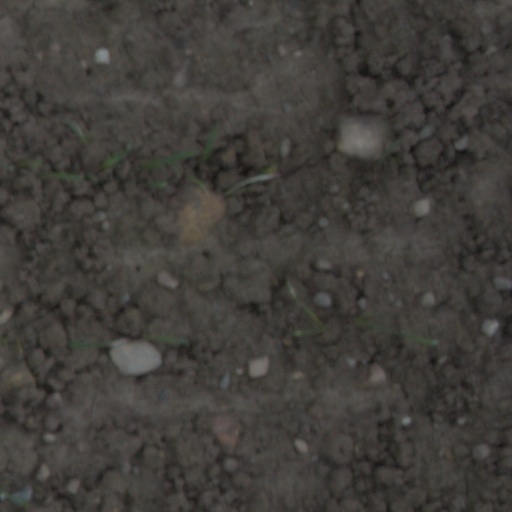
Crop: wheat